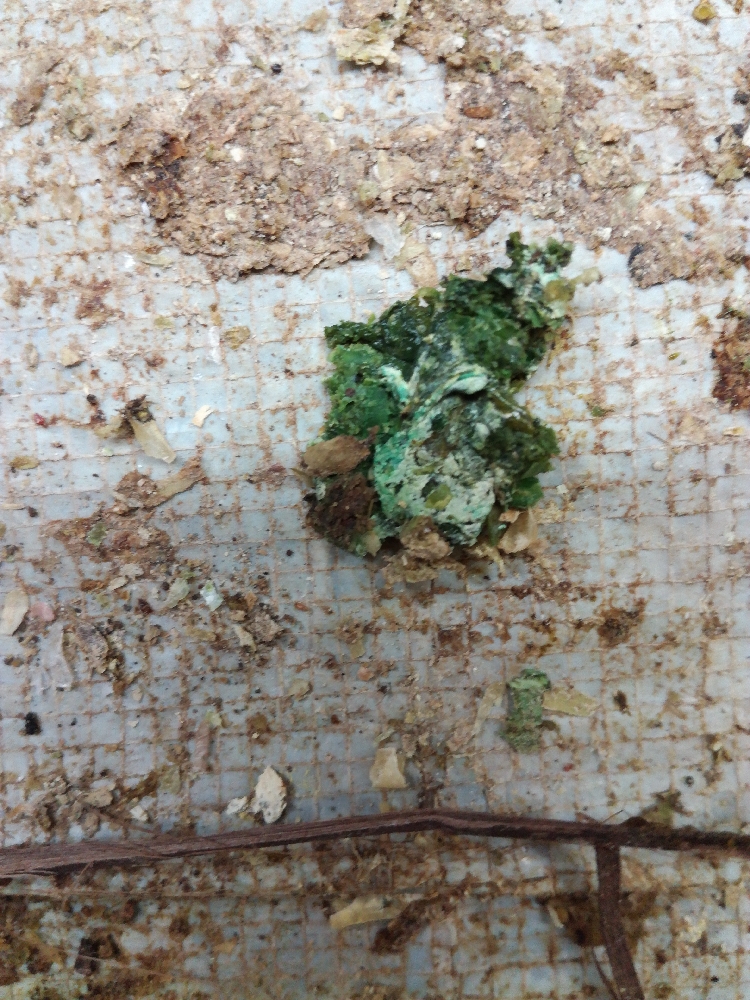
PCR-confirmed diagnosis: Newcastle disease